Lyon tramway

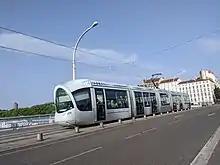
Line T2 on the Gallieni Bridge between "Perrache" and "Centre Berthelot–Sciences Po Lyon" stations

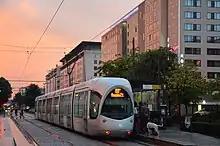
Line T3 at "Gare Part-Dieu–Villette" station

Operates from 04:55 to 00:34, maintained by the Centre de Maintenance de Saint-Priest - Porte des Alpes.